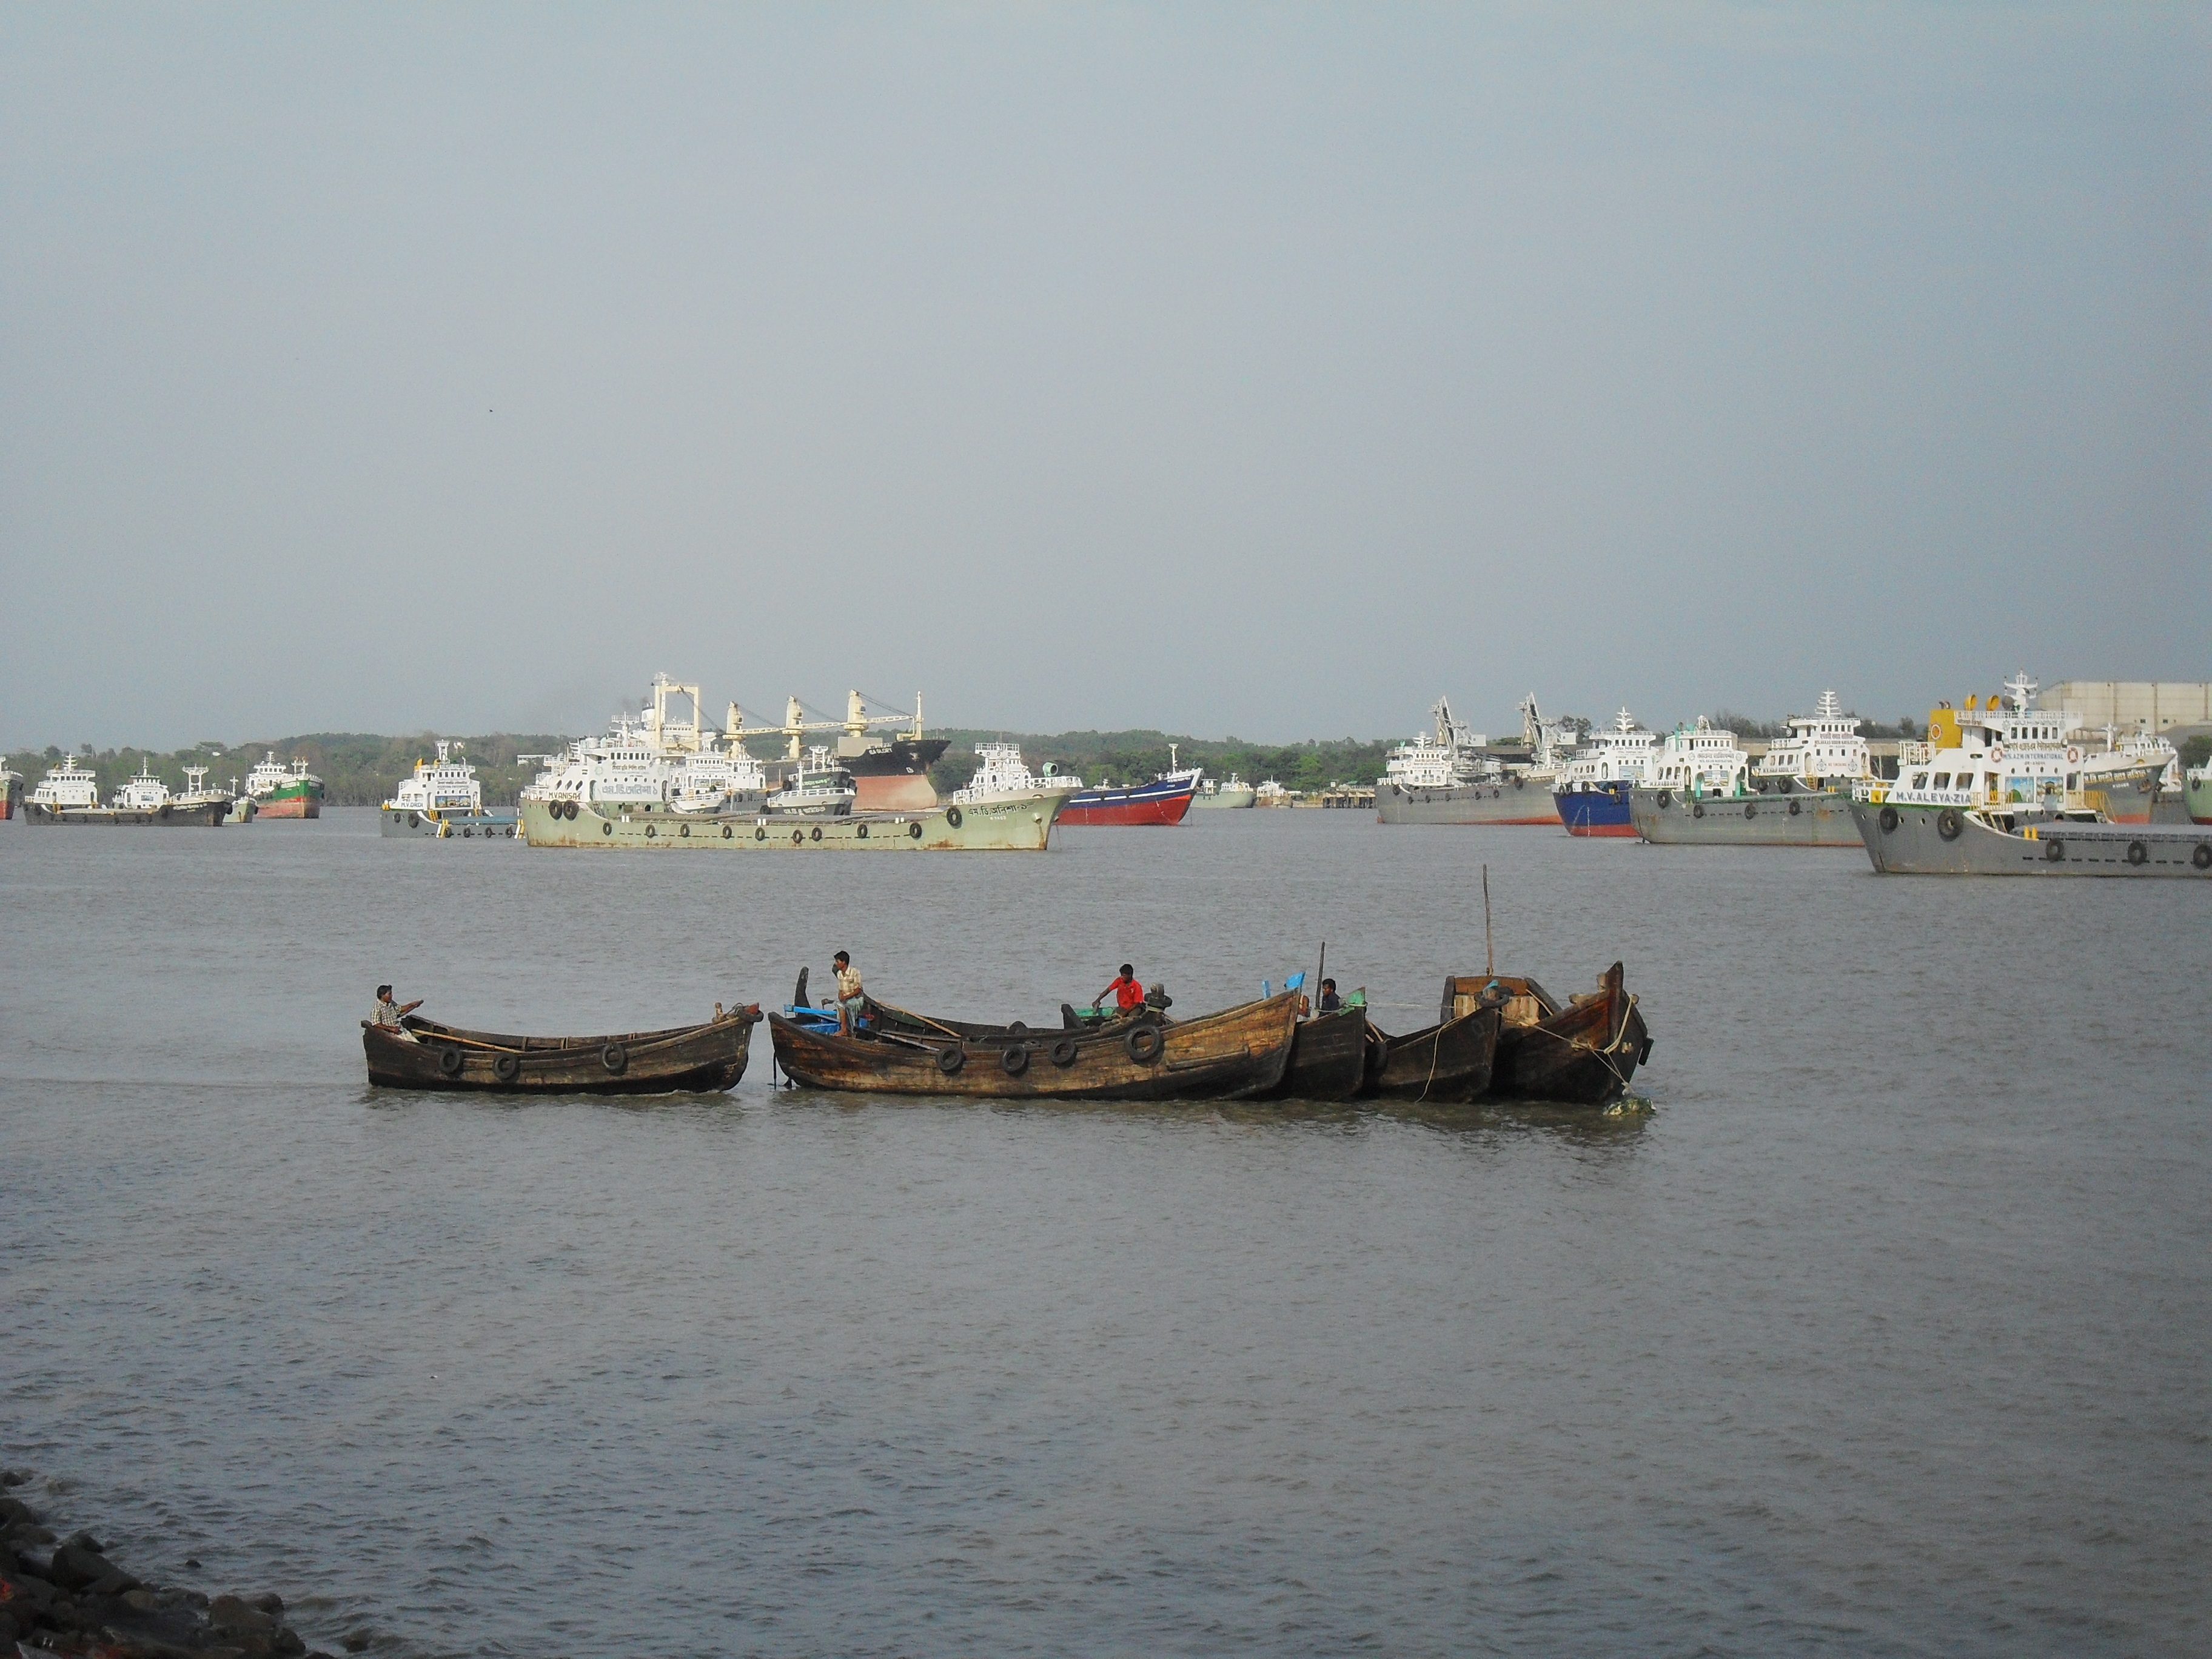
sea, coast, water, nature, sky, boat, river, ship, vehicle, bay, harbor, port, ferry, channel, watercraft, fishing vessel, chittagong port, karnafhuli iver